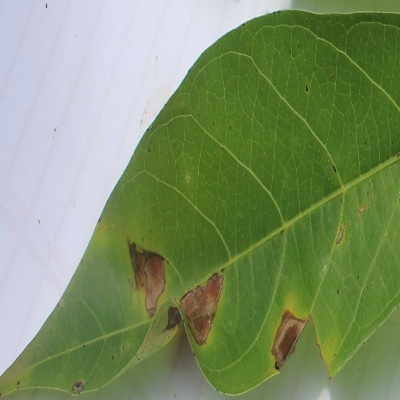
Crop: Cassava
Condition: brown spot